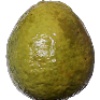
Label: Guava 1